Desertec

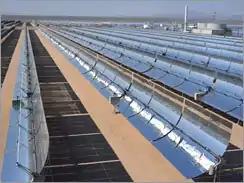
Arrays of parabolic troughs

The Sahara Desert covers huge parts of Algeria, Chad, Egypt, Libya, Mali, Mauritania, Morocco, Niger, Western Sahara, Sudan and Tunisia. It is one of three distinct physiographic provinces of the African massive physiographic division.